Bernhard Caboga-Cerva

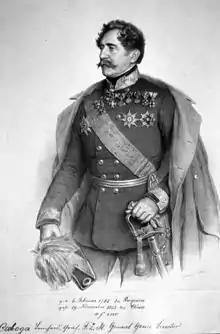

Bernhard Caboga-Cerva (6 February 1785 – 19 November 1855) was a count and general from the Austrian Empire. He was born in Dubrovnik in 1785 and was a descendant of the Ragusan noble family of Caboga.